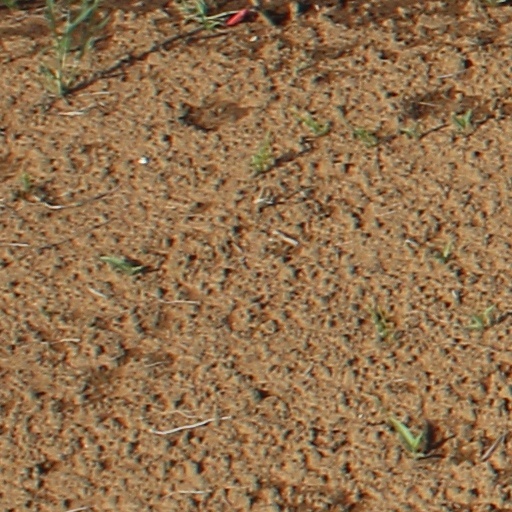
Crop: wheat